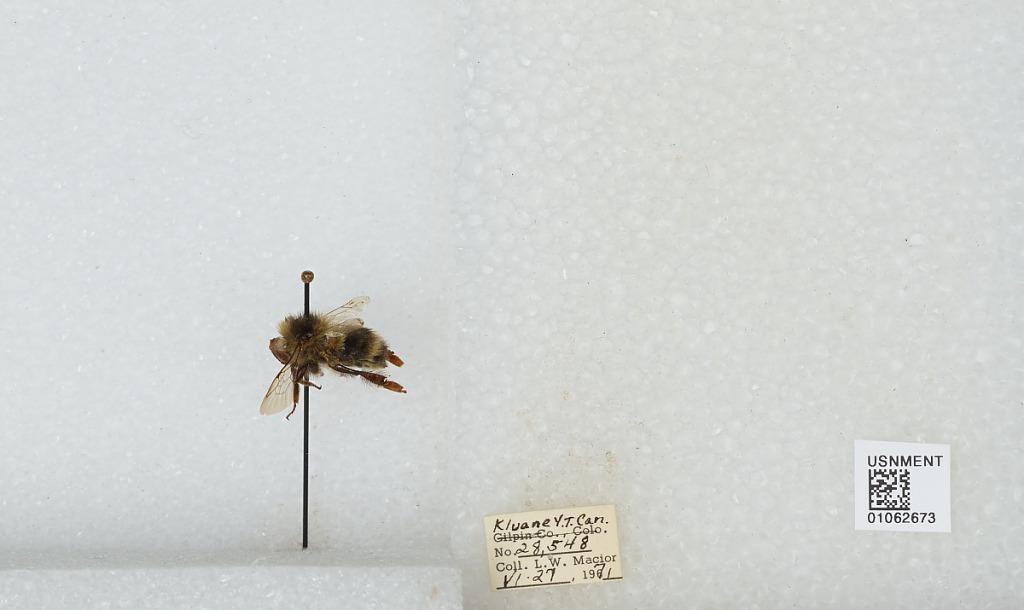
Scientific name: Bombus bifarius nearcticus
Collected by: L. Macior
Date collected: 1971-6-27
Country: Canada
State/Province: Yukon Territory
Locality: Kluane
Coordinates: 60.75, -139.5